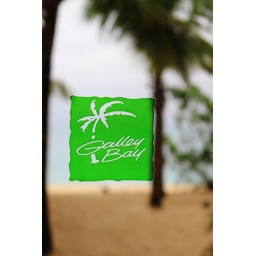
Logo on the sliding glass door in the back of the room